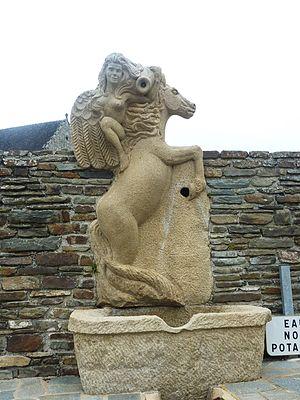
Cléden-Poher
La présence du cheval dans la culture bretonne se manifeste par le fort attachement historique des Bretons à cet animal, et par des traditions religieuses ou profanes, parfois vues de l'extérieur comme un élément du folklore local. Probablement vénéré dès l'Antiquité, le cheval est l'objet de rites, de sorcellerie, de proverbes, et de nombreuses superstitions, faisant parfois intervenir d'autres animaux. Des pardons sont réservés aux chevaux, ces cérémonies spécifiquement bretonnes, issues d'anciens rites de fécondité, font intervenir la symbolique de l'eau. Celui de la Saint-Éloi attire des pèlerins depuis toute la France. Symboliquement lié à la mer via des légendes comme celle de Morvarc'h, et à la mort avec l'Ankou ou encore le cheval Mallet, le cheval est aussi présent dans les contes, les chansons, nombre de récits traditionnels, et dans l'armorial de la Bretagne. Ces traditions ont été nettement folklorisées au cours du XXᵉ siècle. Pierre-Jakez Hélias a popularisé les traditions équestres du pays bigouden dans son roman Le Cheval d'orgueil, qui fut adapté au cinéma.